History of Louisville, Kentucky

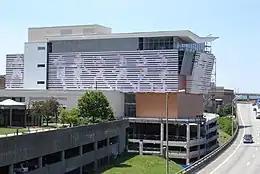
The Muhammad Ali Center, alongside Interstate 64 on Louisville's riverfront

For a variety of reasons, Louisville began to decline as an important city in the 1960s and 1970s. Highways built in the late 1950s facilitated movement by the expanding middle class to newer housing being developed in the suburbs. With the loss in population, the downtown area began to decline economically. Many formerly popular buildings became vacant. Even the previously strong Brown Hotel closed its doors in 1971 (although it later reopened). Fontaine Ferry Park, Louisville's most popular amusement park during the early 20th century, closed in 1969 as people's tastes for entertainment changed.